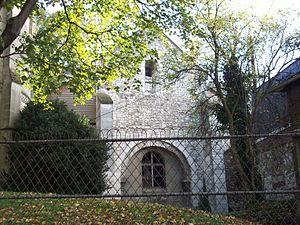
Ancienne abside du XIe siècle, aujourd'hui sacristie de l'église Saint-Paul, à Rouen.
L’église Saint-Paul est située au pied de la colline Sainte-Catherine, auprès du pont Mathilde, à Rouen.